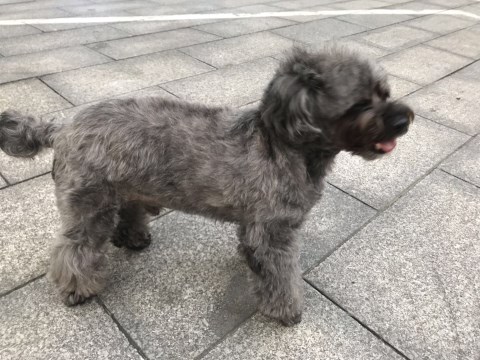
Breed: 7449-n000128-teddy